Re-enter the Sandman

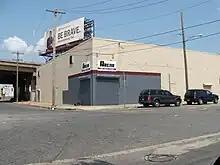
The ECW Arena

Re-enter the Sandman was a professional wrestling live event produced by Extreme Championship Wrestling (ECW) on October 23, 1999. The event was held in the ECW Arena in Philadelphia, Pennsylvania in the United States. Excerpts from Re-enter the Sandman aired on episode #11 of the television show "ECW on TNN" on The Nashville Network on November 5, 1999, as well as on episodes #340, #331, and #343 of the syndicated television show "ECW Hardcore TV" on October 29, November 5, and November 19, 1999. A "fan cam" recording of the event was later released by the Highspots Network.